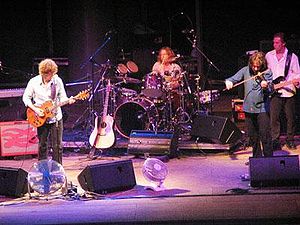
The Waterboys
The Waterboys under en koncert i Antwerpen i 2003. Fra venstre til højre er det Mike Scott, Geoff Dugmore, Steve Wickham og Brad Weissman.
The Waterboys er en gruppe dannet i 1983 af Mike Scott. Gruppens nuværende og tidligere medlemmer har primært bestået af musikere fra Skotland og Irland, mens London, Dublin, Spiddal, New York og Findhorn alle har fungeret som gruppens hjemstavn. Gruppens musik har bestået af en række forskellige stilarter, men oftest kan den beskrives som en blanding af keltisk folkemusik og rock and roll, eller folkrock.